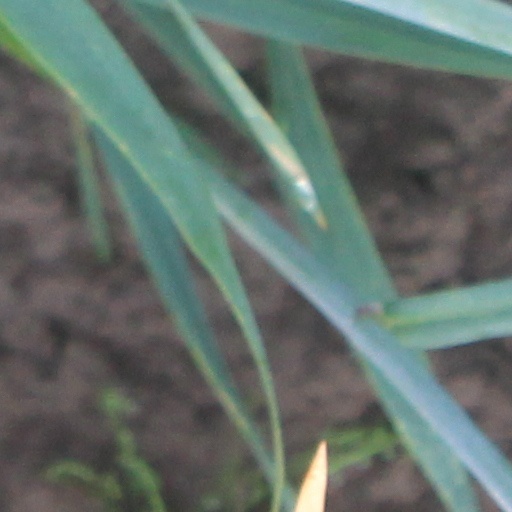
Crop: wheat